Lotte no Omocha!

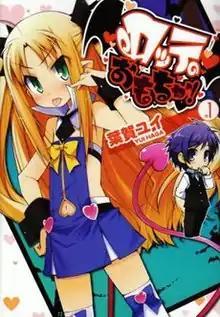
Astarotte (left) and Naoya (right) on the cover of the first volume

is a Japanese manga series written and illustrated by Yui Haga. The narrative centers on Naoya, a man brought to a magical realm to become part of Princess Astrarotte's harem. "Lotte no Omocha!" was serialized in July 2007 issue of "Dengeki Maoh," and later compiled into nine volumes republished by ASCII Media Works. In 2011, the manga series was adapted into an anime television series titled , produced by Diomedéa under the direction of Fumitoshi Oizaki, the series aired from April 10 to June 26, 2011